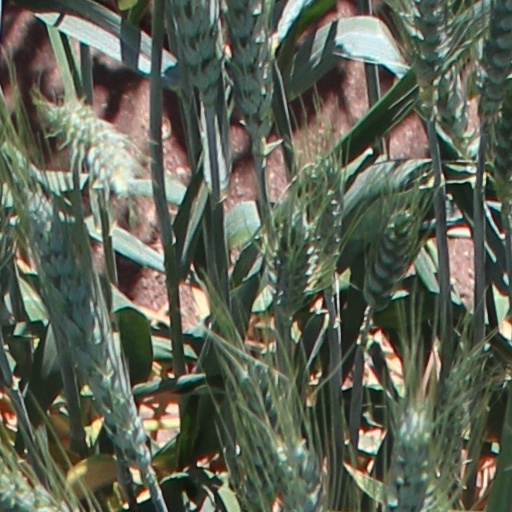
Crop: wheat